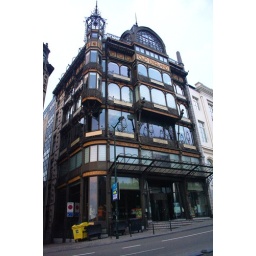
Case in point: this building is constructed completely of steel and glass